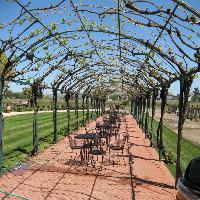
Weather: sun or clear